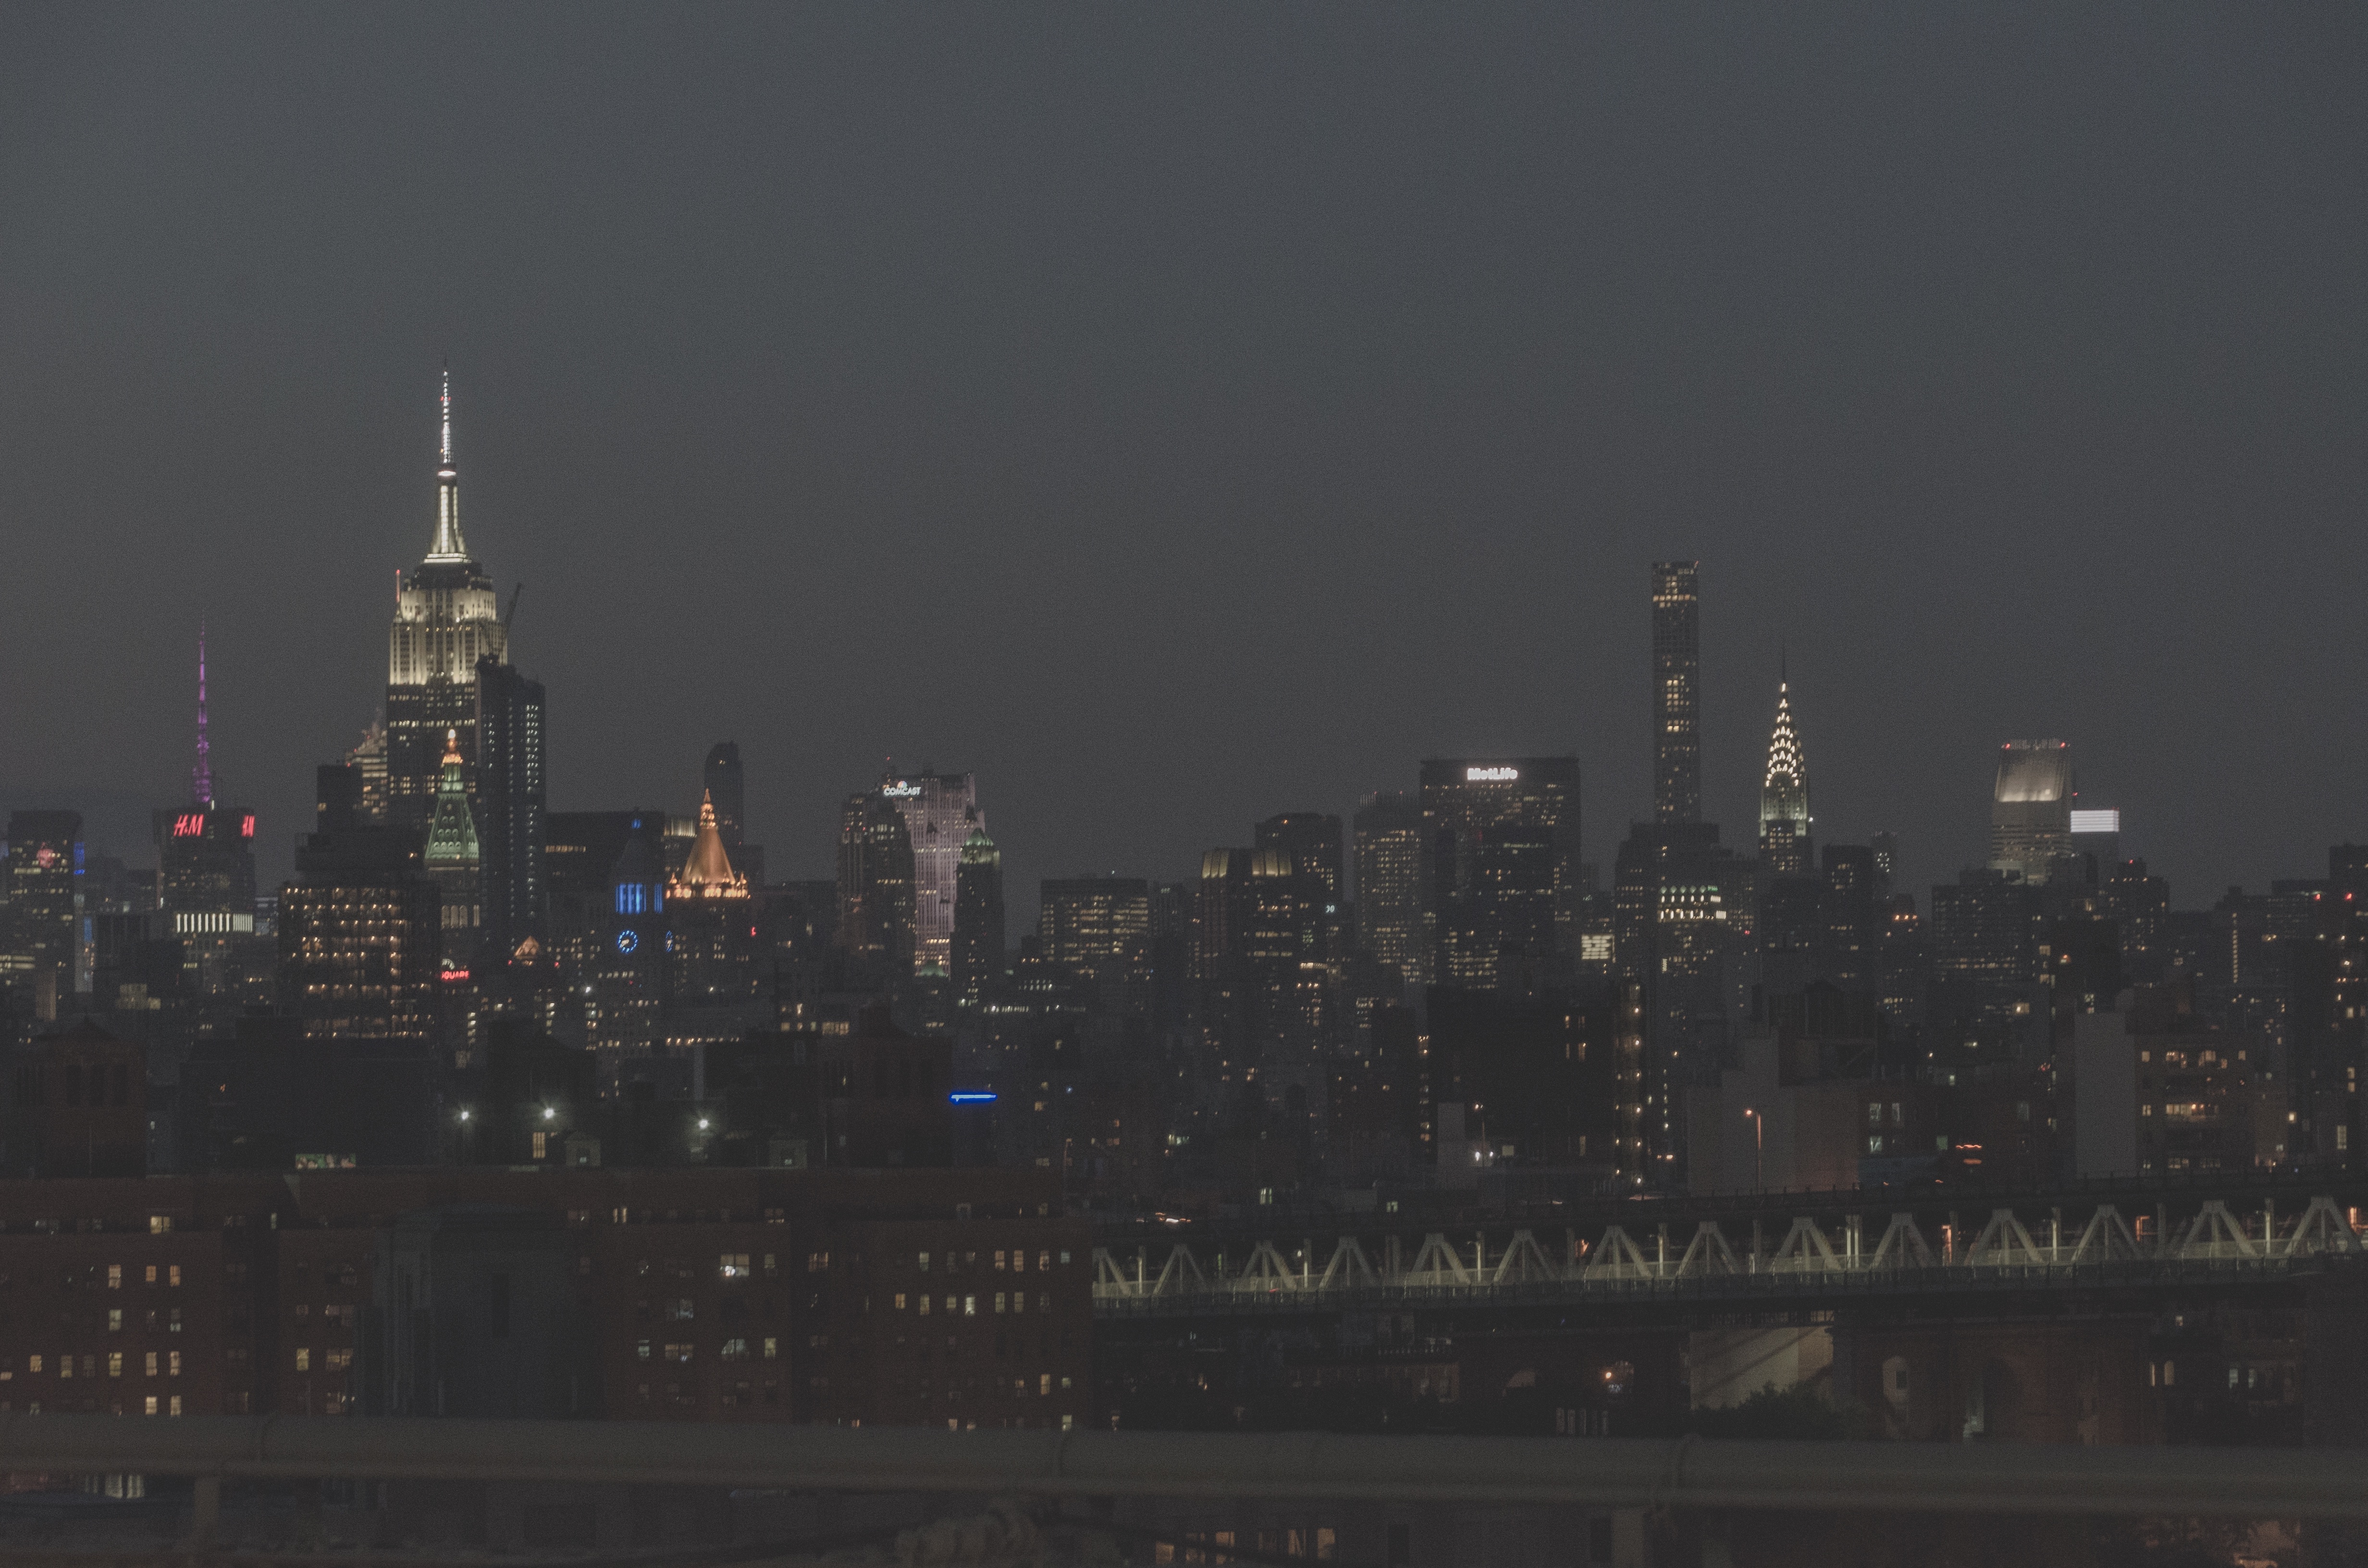
horizon, skyline, night, dawn, city, skyscraper, cityscape, downtown, dusk, evening, tower, haze, darkness, metropolis, aerial photography, urban area, geographical feature, atmospheric phenomenon, human settlement, atmosphere of earth, metropolitan area